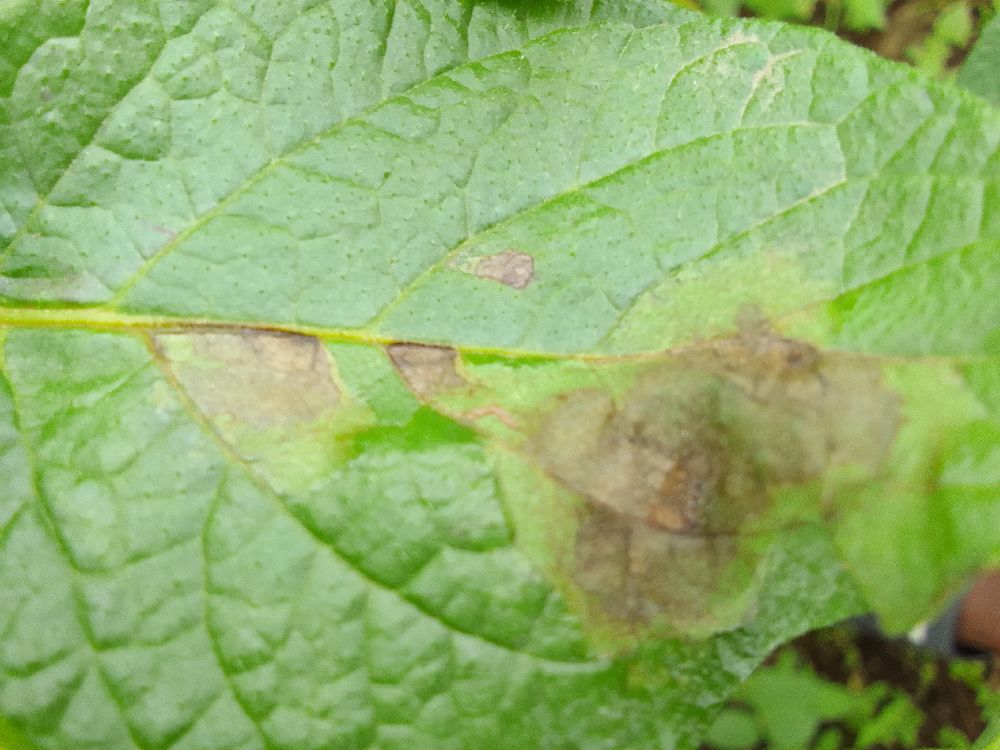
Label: Late blight